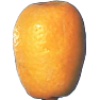
Label: kumquats